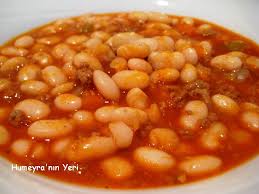
Yemek: kuru_fasulye